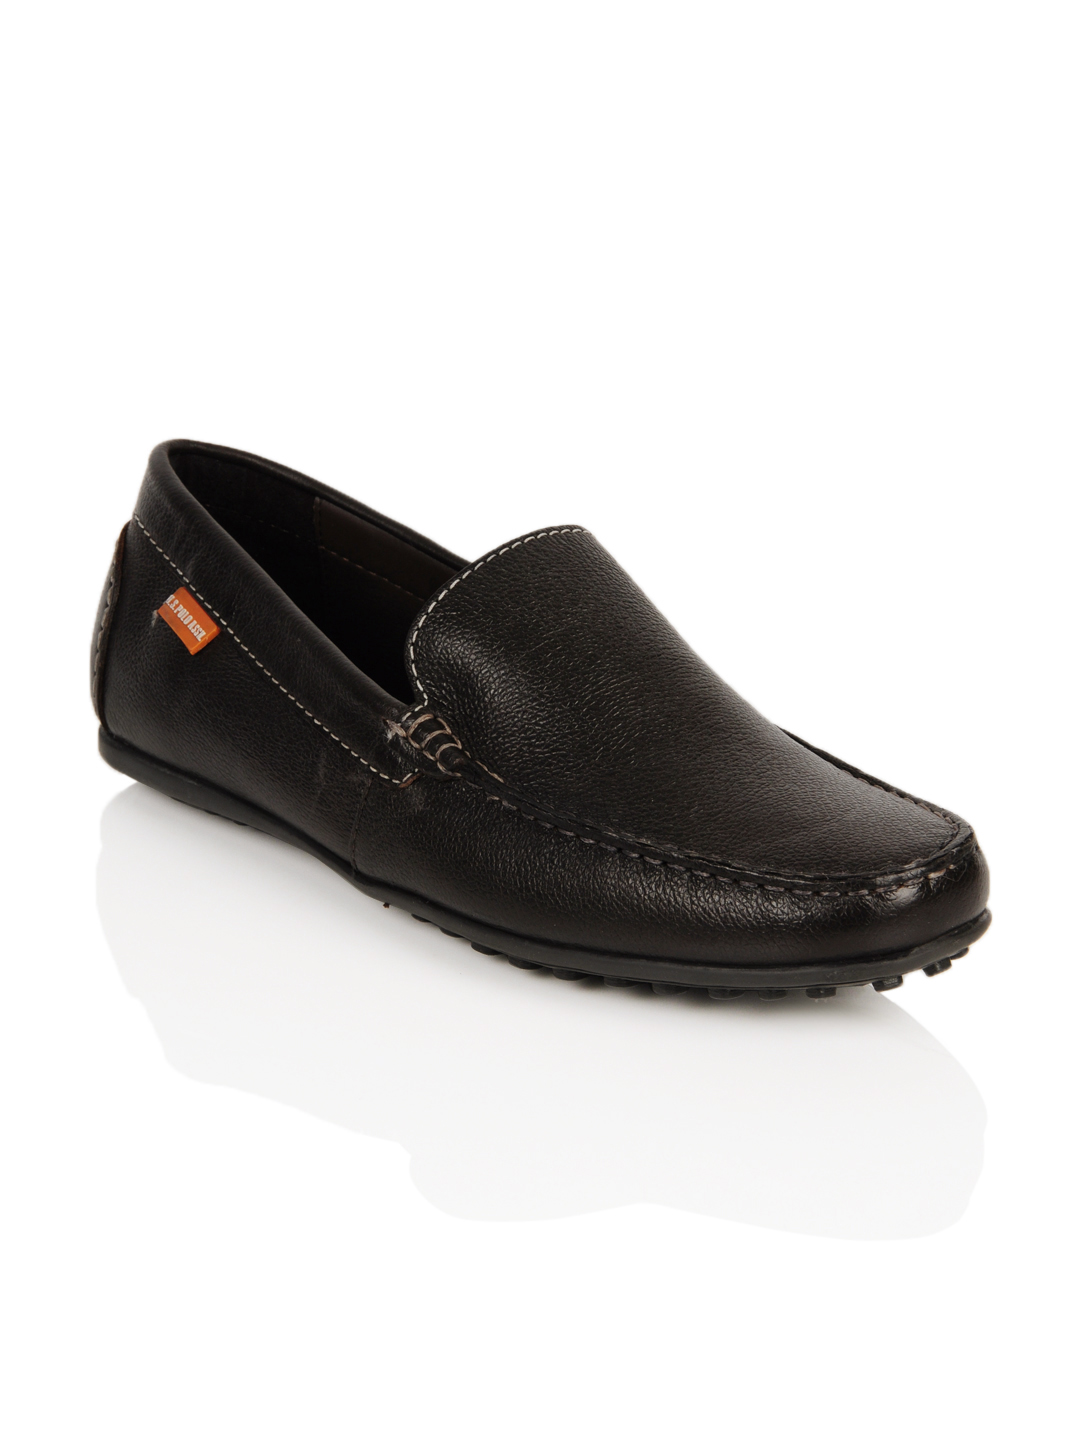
U.S. Polo Assn. Men Brown Shoes
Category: Footwear / Shoes / Casual Shoes
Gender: Men
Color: Brown
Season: Summer 2012
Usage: Casual